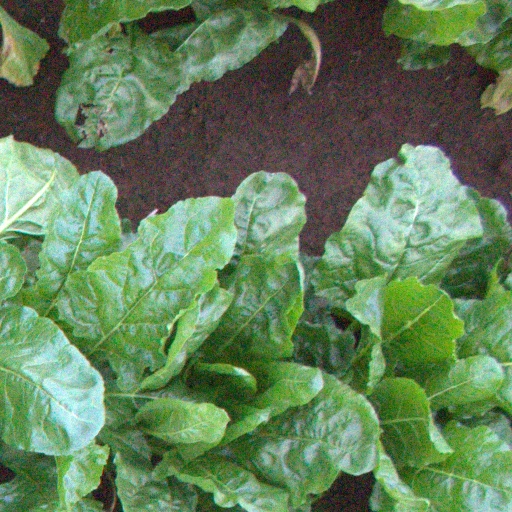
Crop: sugar beet